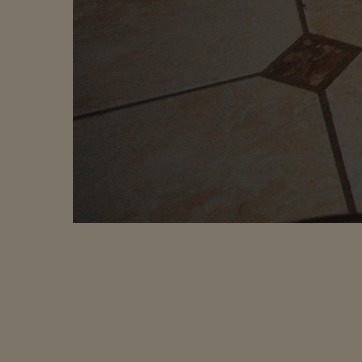
Material: tile